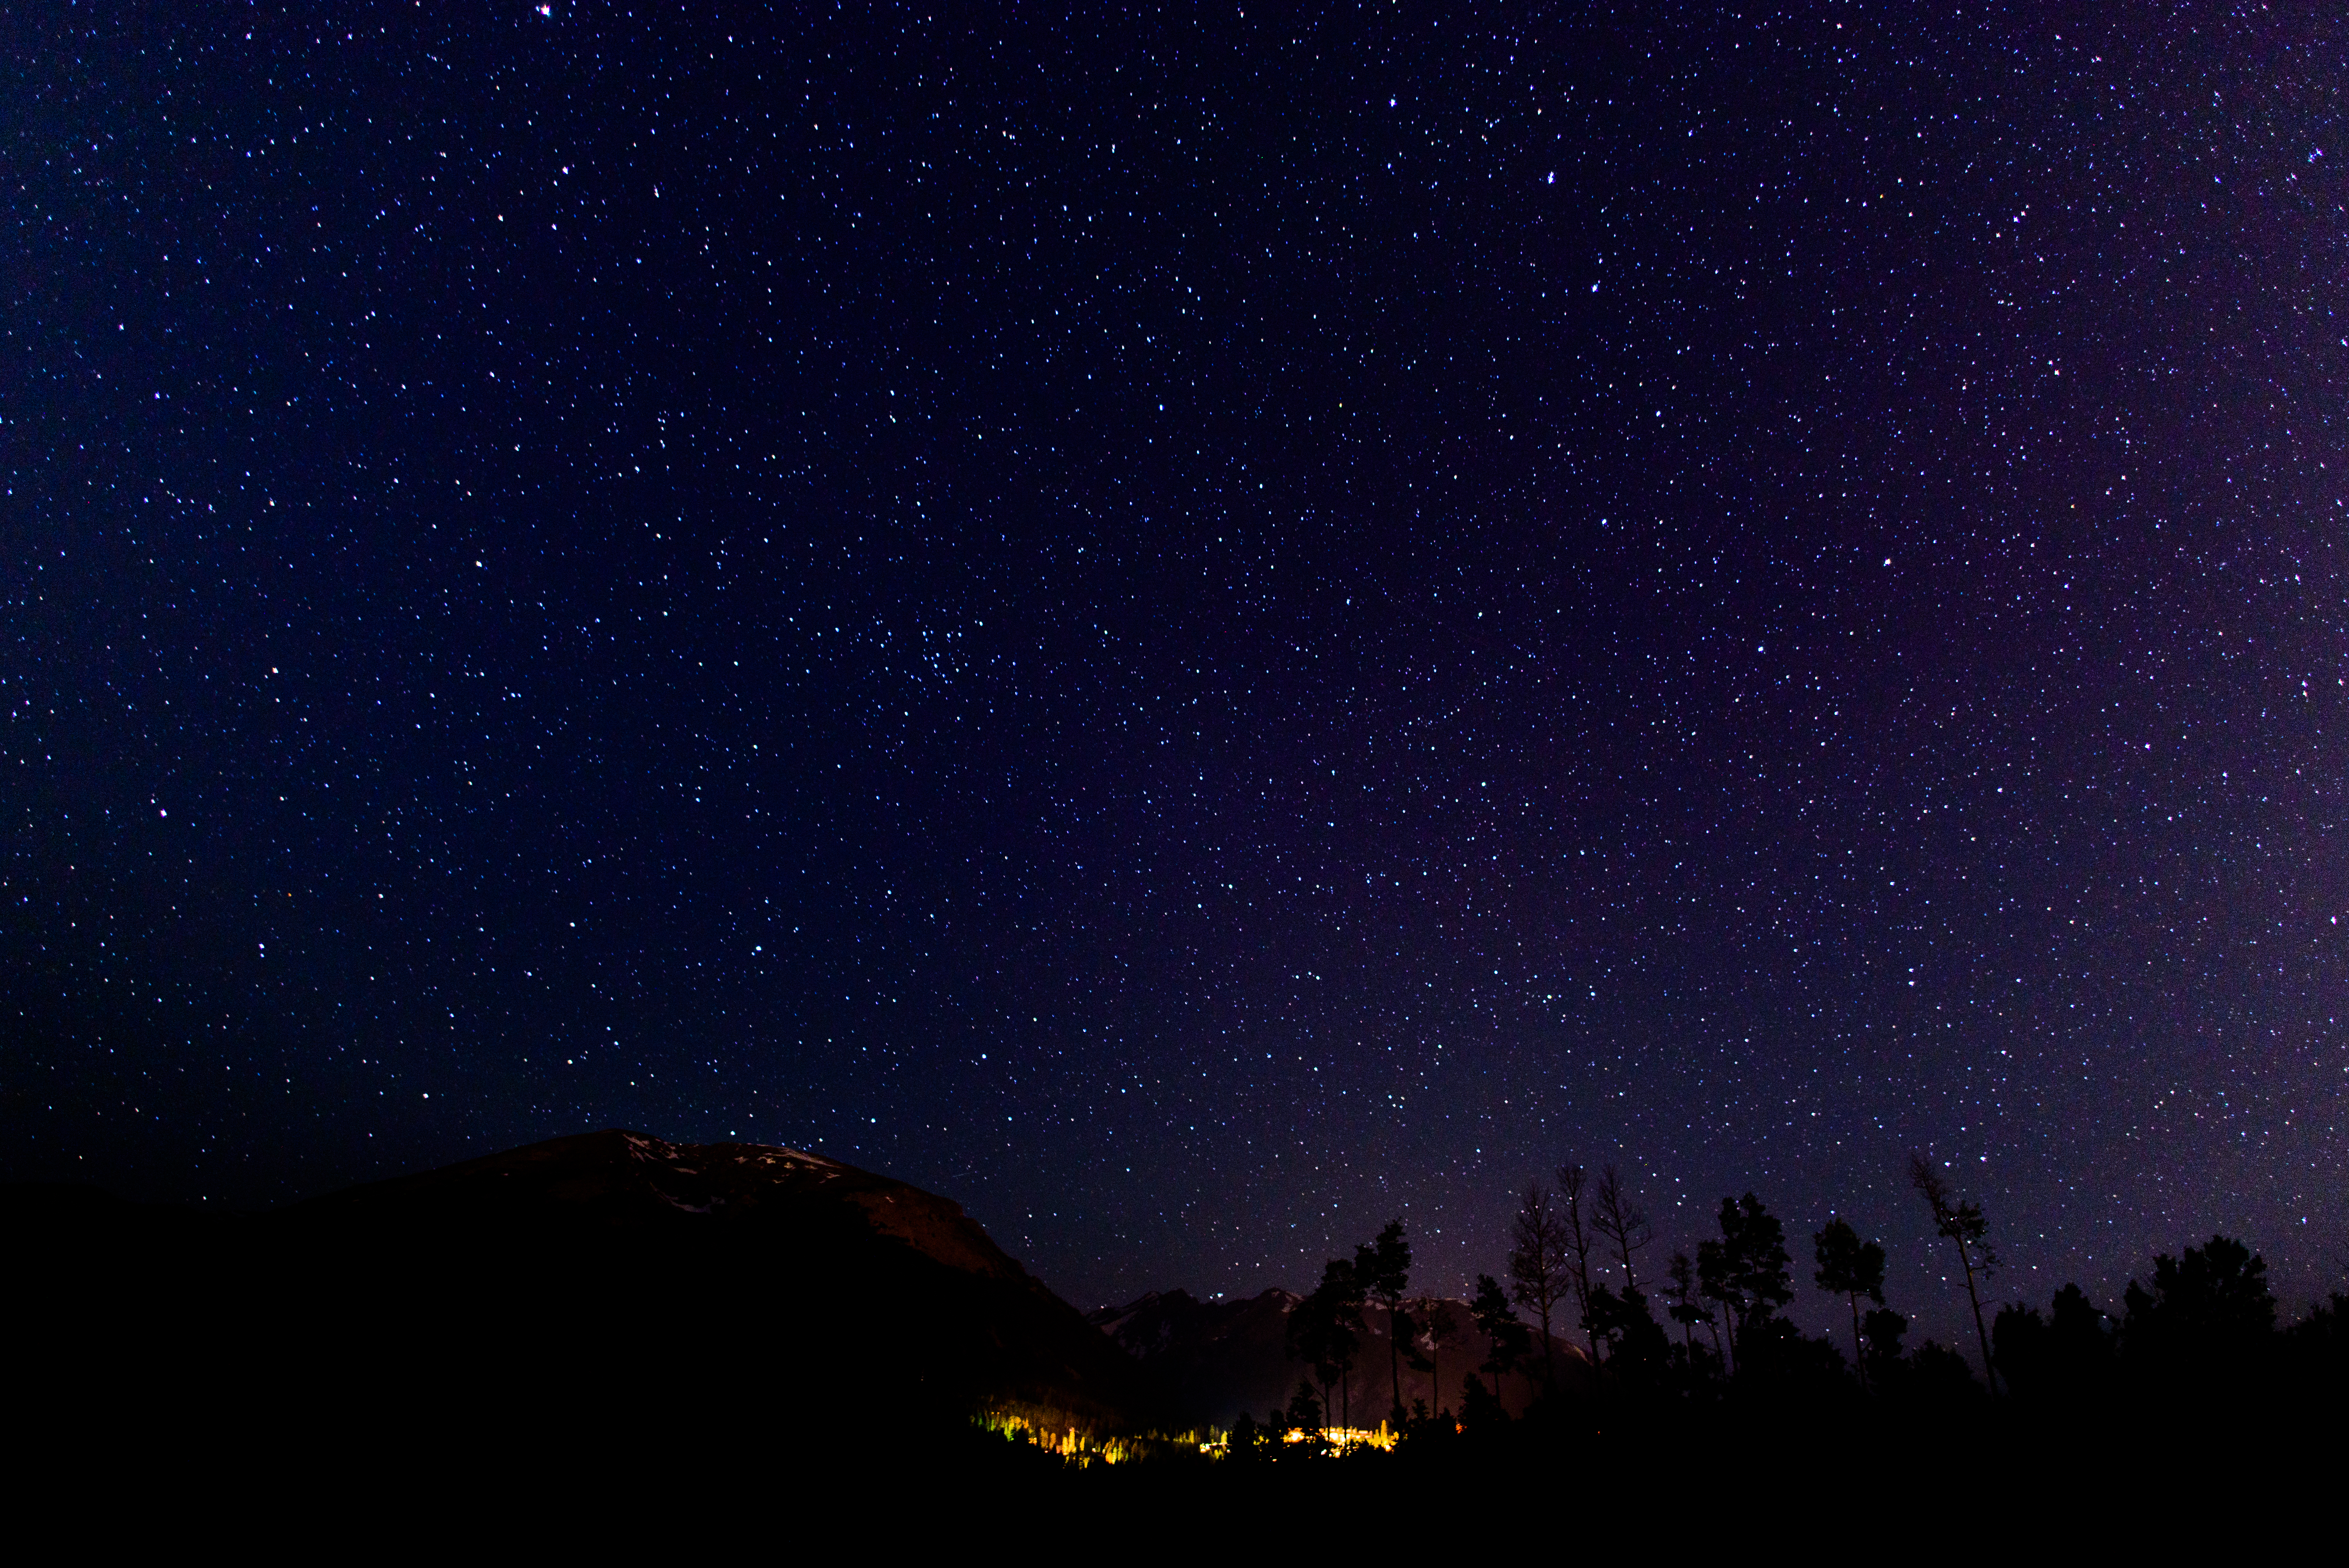
nature, sky, night, star, milky way, atmosphere, dark, constellation, darkness, galaxy, moonlight, outer space, astronomy, stars, midnight, astronomical object, geological phenomenon